Kansas City Power & Light District

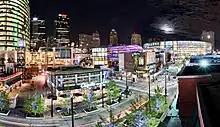
Power & Light District in Kansas City, MO

The Power & Light District is immediately to the west of the T-Mobile Center. The district was named after the art deco Kansas City Power and Light Building. The headquarters of the Kansas City Power & Light Company (a subsidiary of Great Plains Energy) is located on the northern side of the district. A one-block entertainment area within the district is called Kansas City Live!, which contains two floors of bars and restaurants, and a large, partially enclosed courtyard and concert venue.